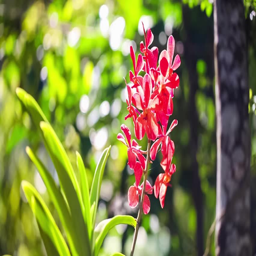
beautiful red orchid waving in the wind .